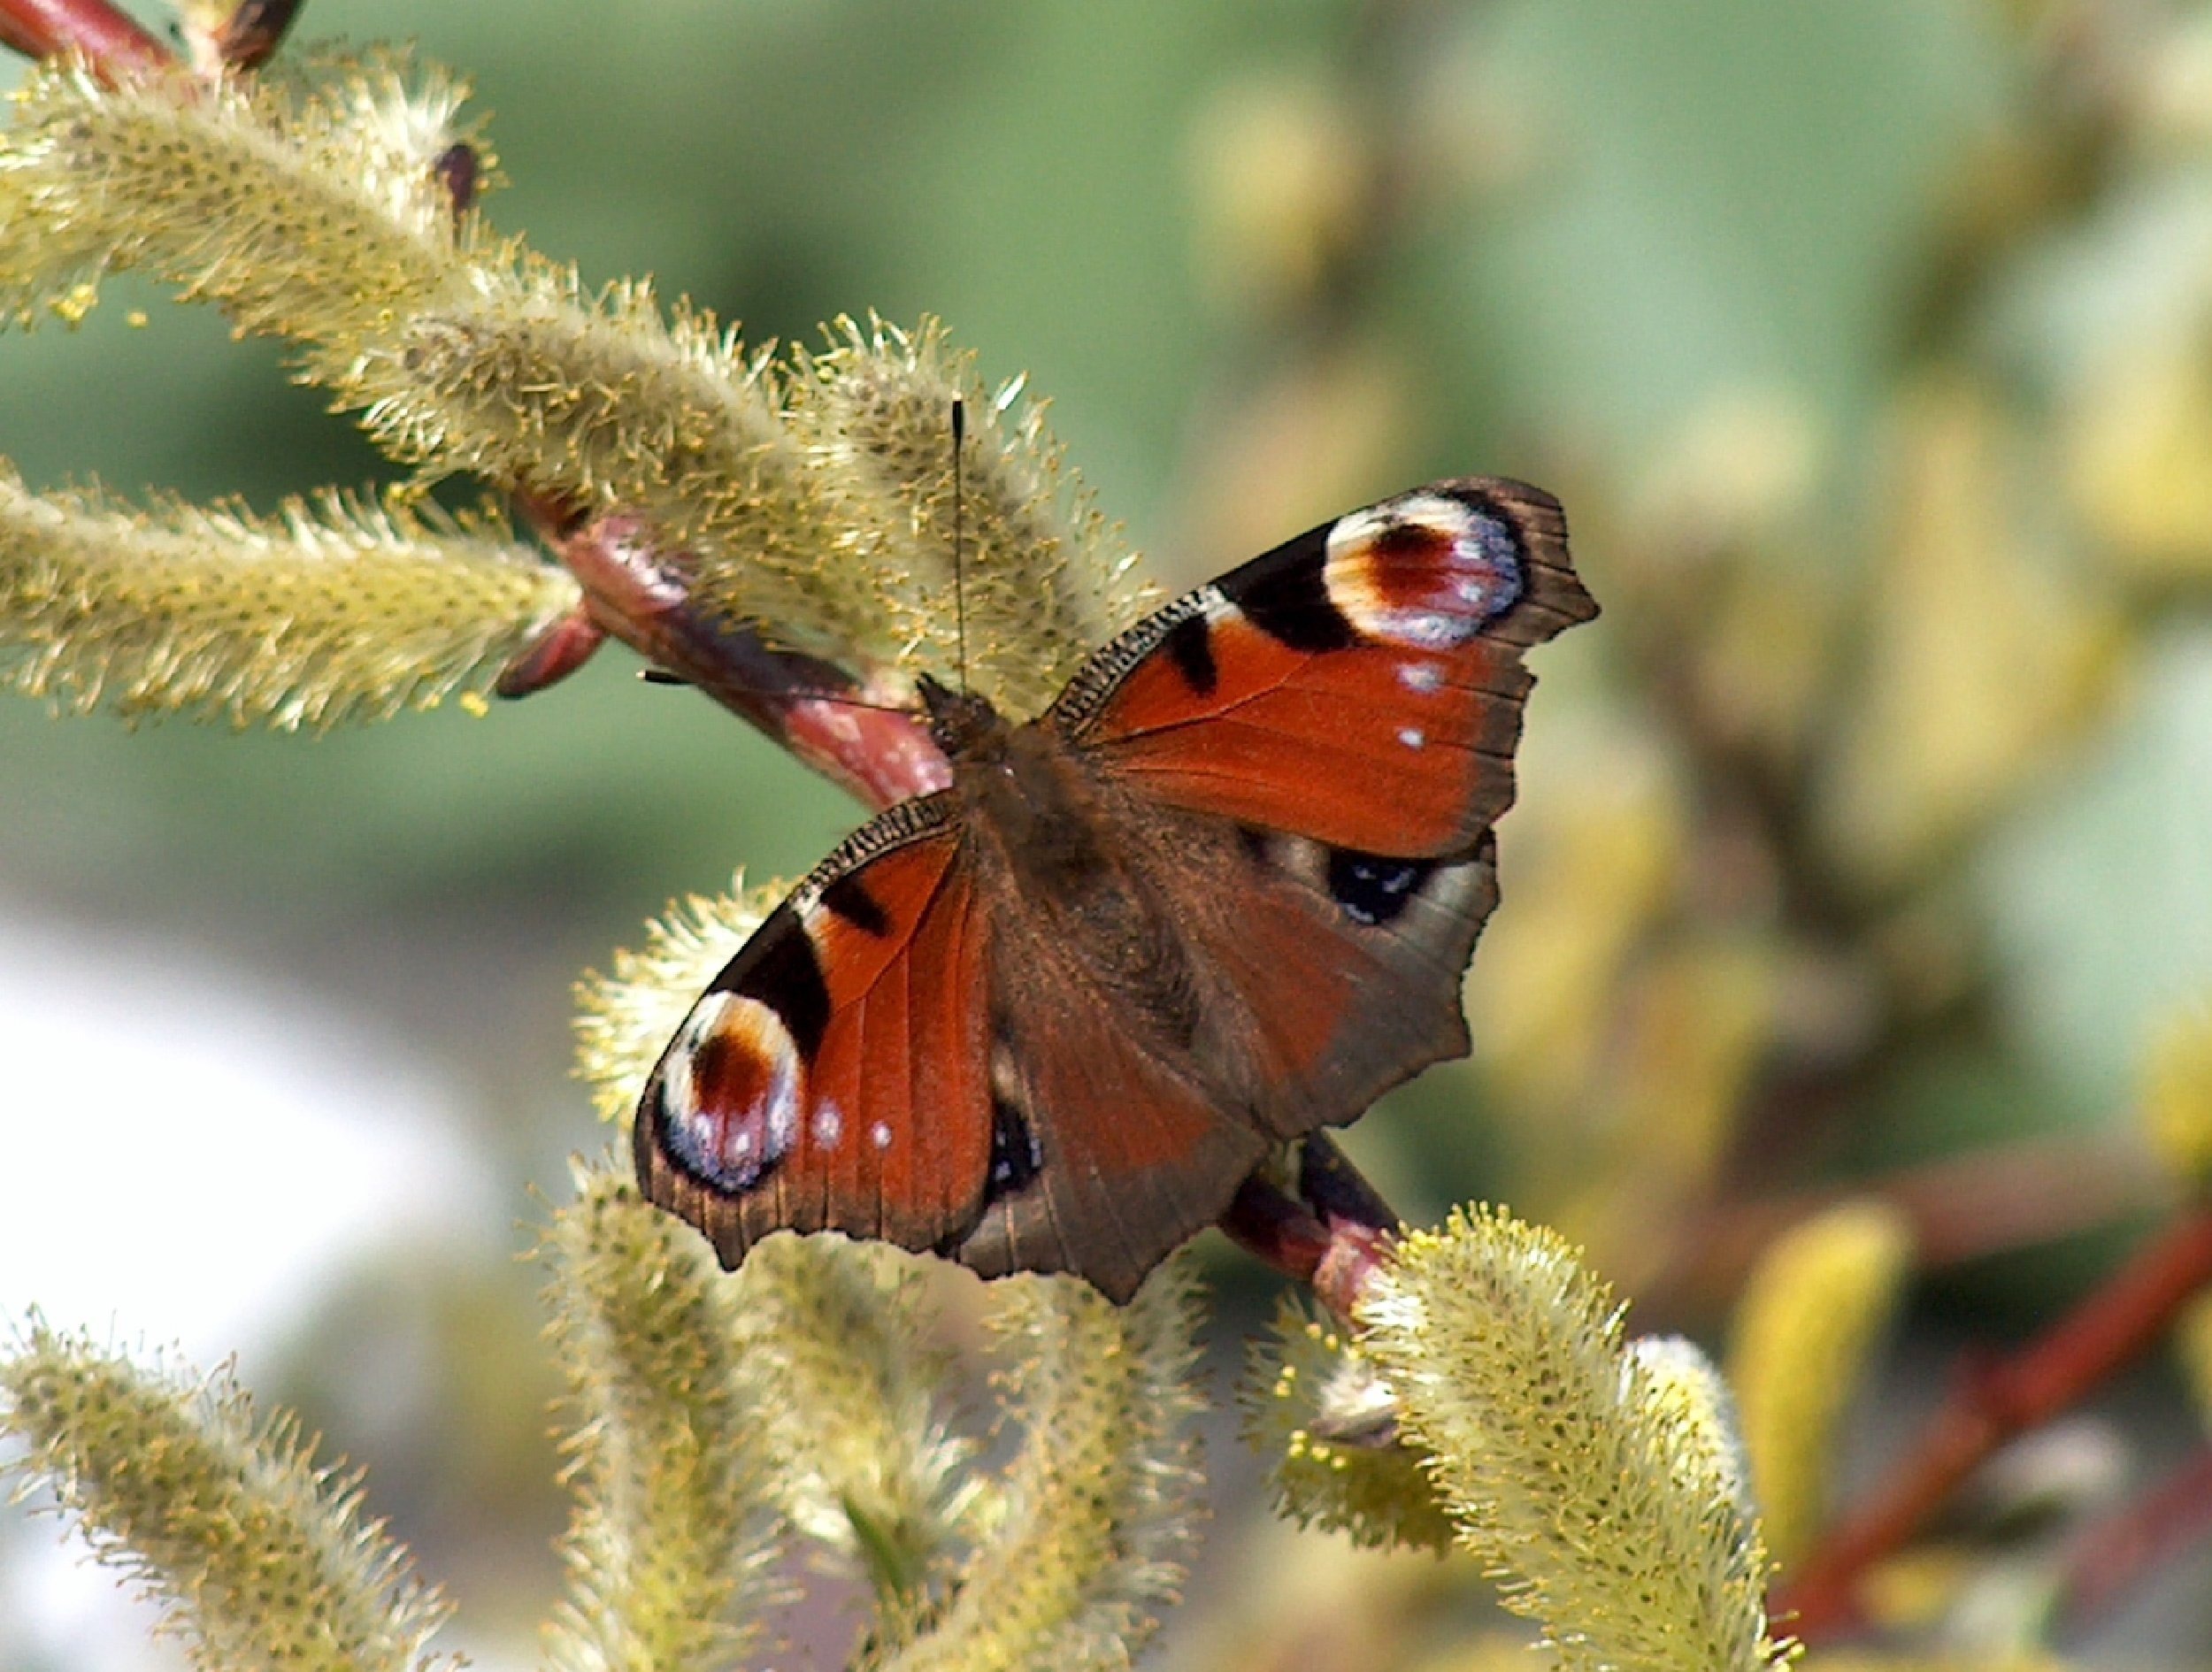
nature, photography, flower, wildlife, insect, butterfly, garden, fauna, invertebrate, peacock, close up, animals, nectar, macro photography, arthropod, moths and butterflies, lycaenid